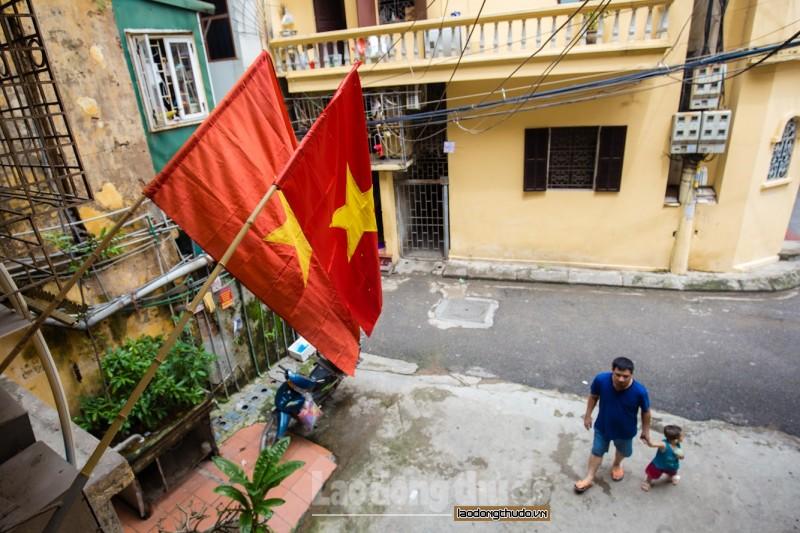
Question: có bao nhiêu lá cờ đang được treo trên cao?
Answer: hai lá